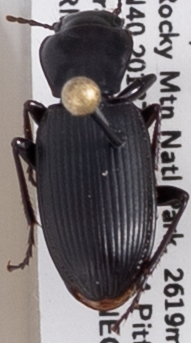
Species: Pterostichus protractus
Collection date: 2022-07-05
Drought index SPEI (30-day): -0.638
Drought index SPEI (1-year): -1.28
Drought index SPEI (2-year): -1.28